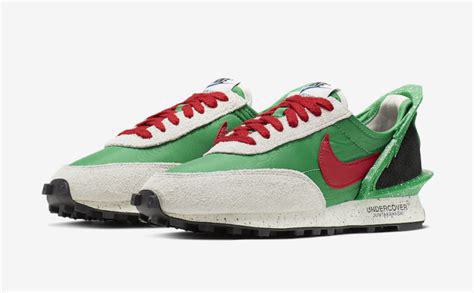
Brand: Nike
Model: Undercover